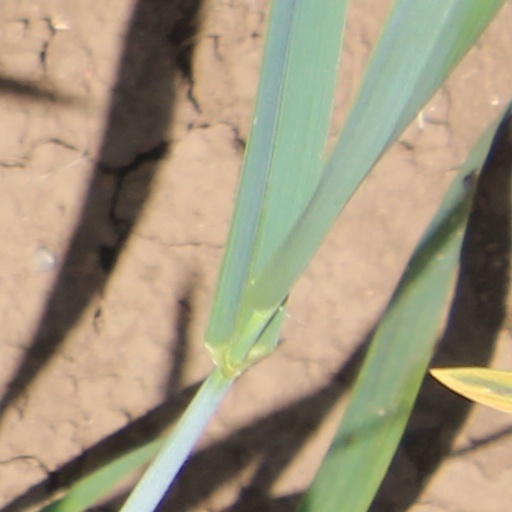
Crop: wheat